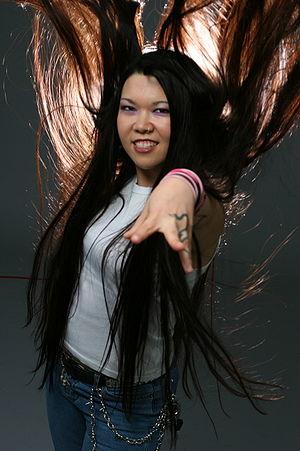
Kimberly Goss, est la chanteuse américaine d'origines allemande et coréenne cofondatrice du groupe de power metal finlandais Sinergy, ainsi qu'anciennement membre des groupes Avernus et Ancient. Elle est également l'ex-femme de Alexi Laiho.
Sinergy est un groupe de heavy metal finlandais, originaire d'Helsinki. Il est formé en 1998 par l'artiste américaine Kimberly Goss. Goss, hormis avec le groupe Sinergy, fut membre d'autres groupes du genre comme Dimmu Borgir comme claviériste, et Children of Bodom où elle a participé en live pour Janne Wirman et pour l'écriture des paroles. L'idée d'un « groupe de metal mené par une femme » germe lorsque Goss rencontre Jesper Strömblad du groupe In Flames lors d'une tournée avec Dimmu Borgir en 1997. Sinergy se sépare en 2004.